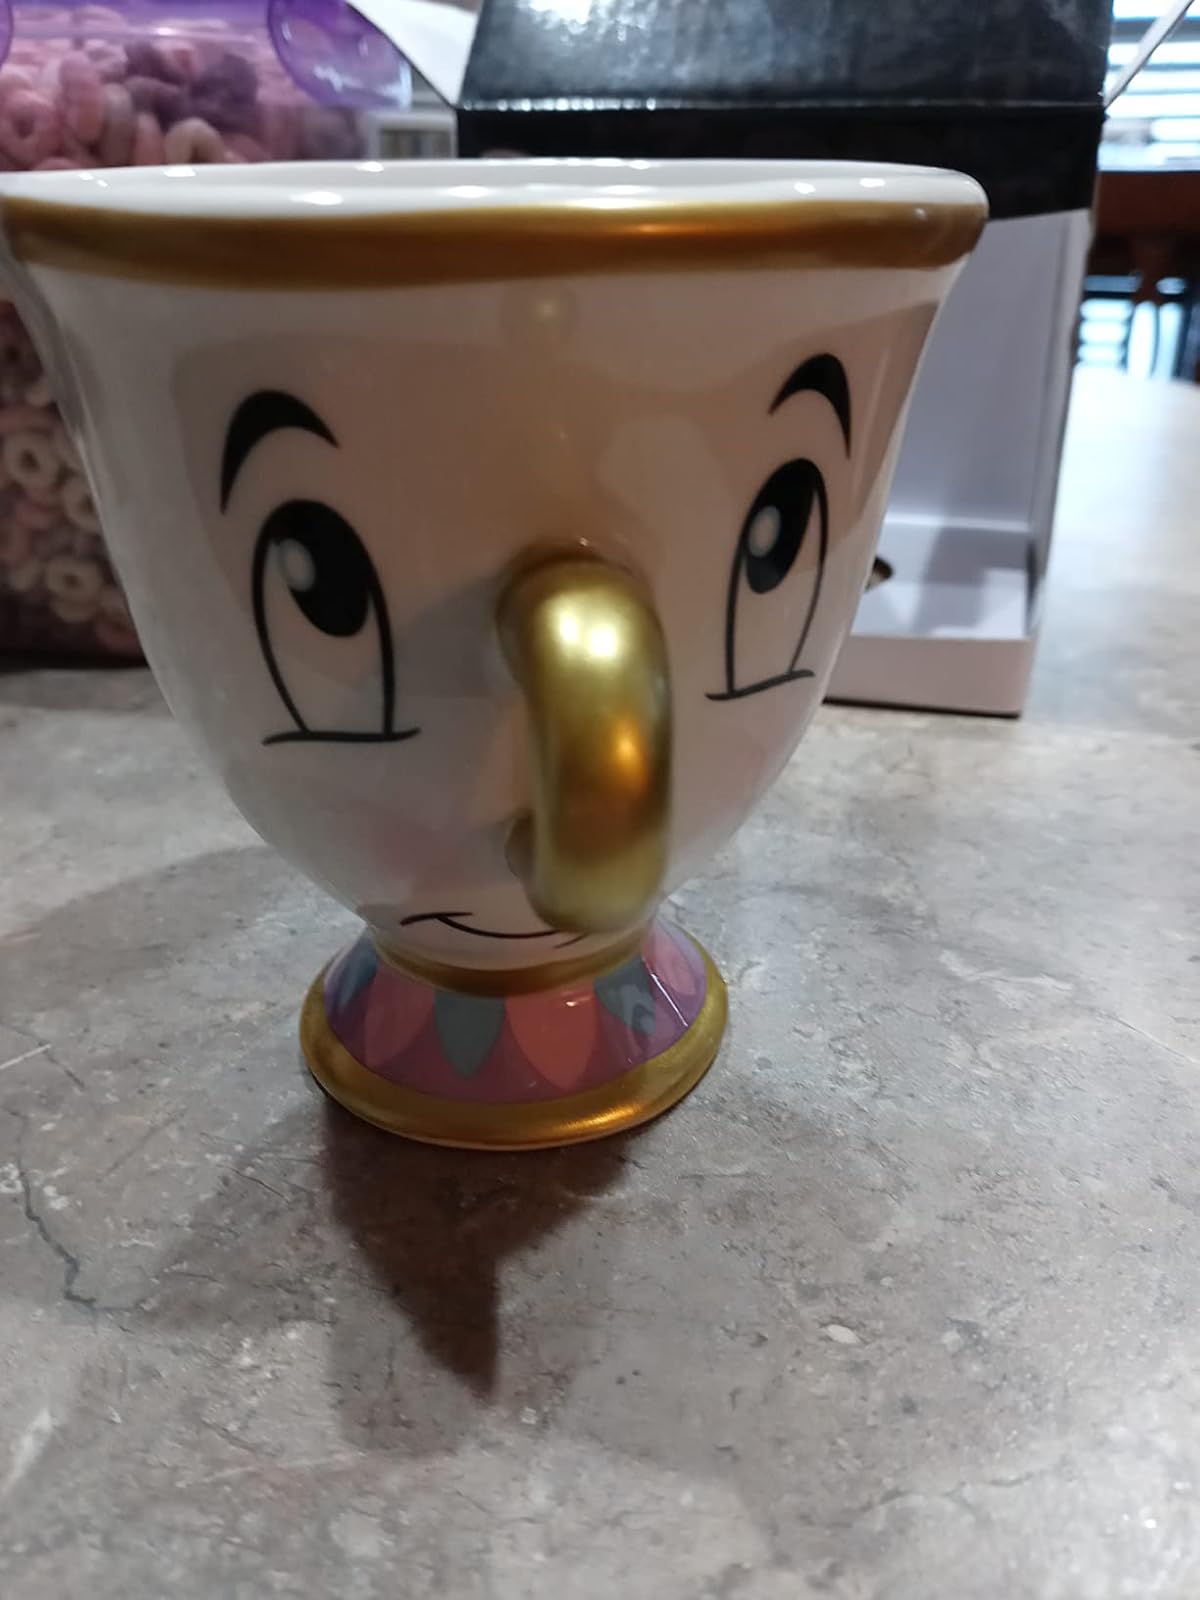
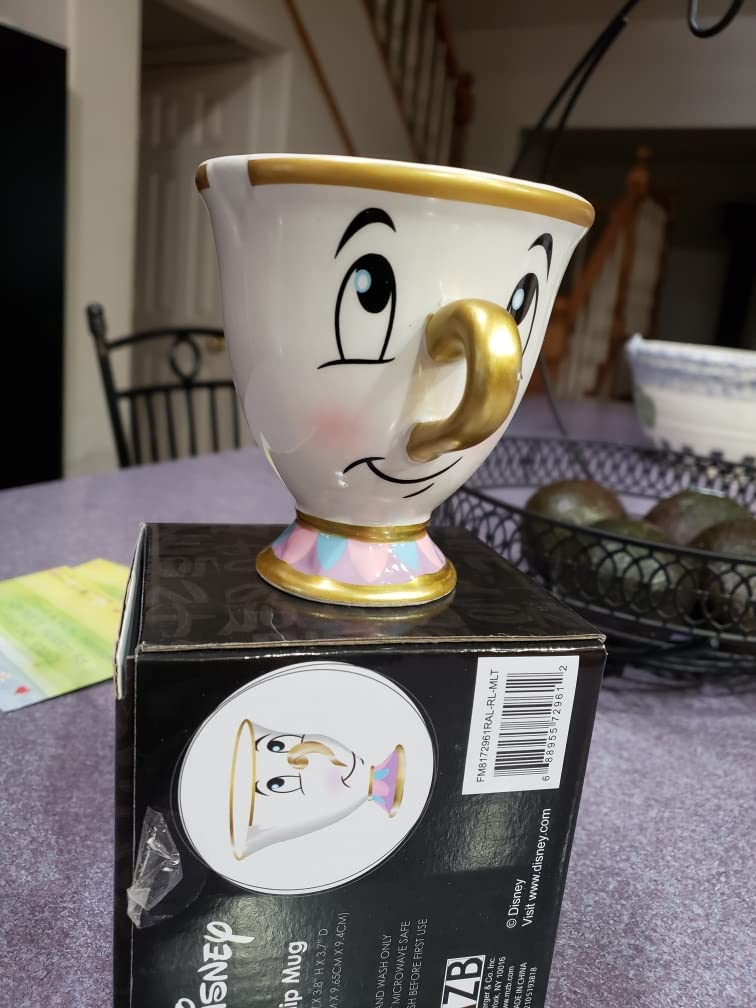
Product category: items_mug
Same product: yes